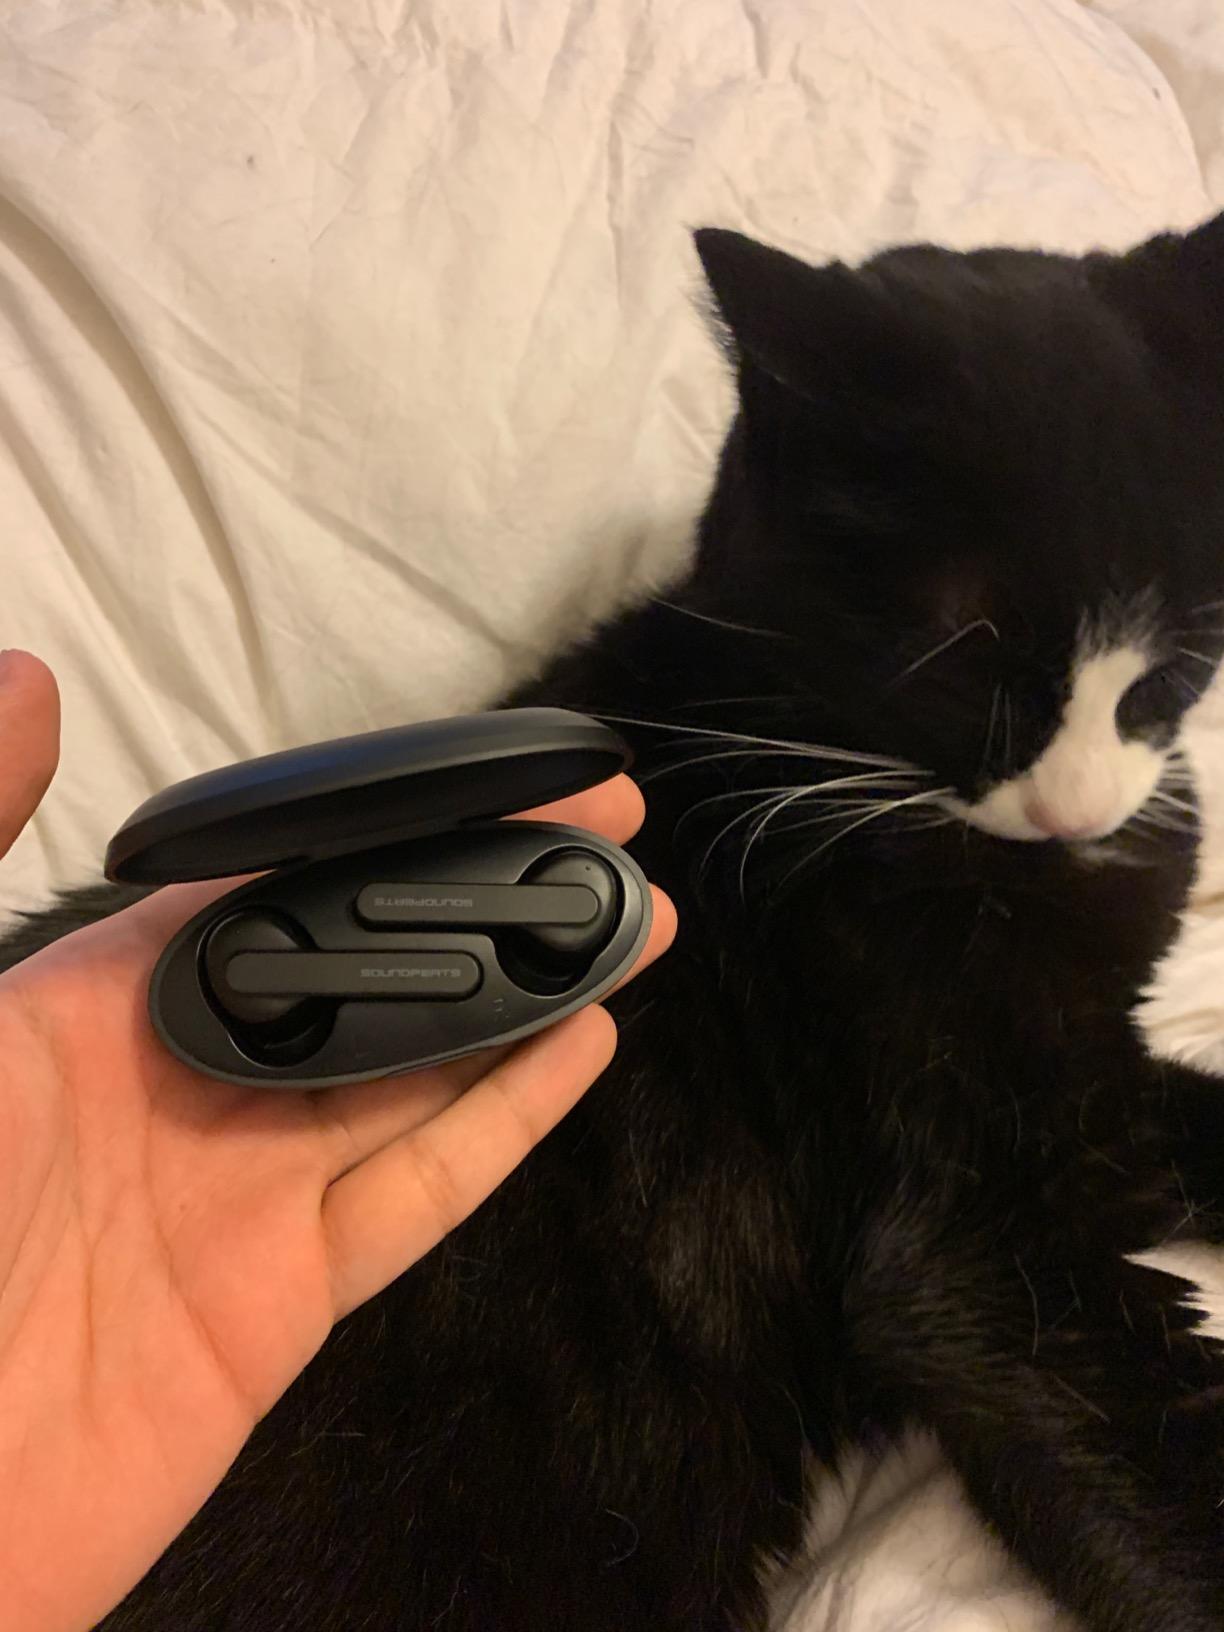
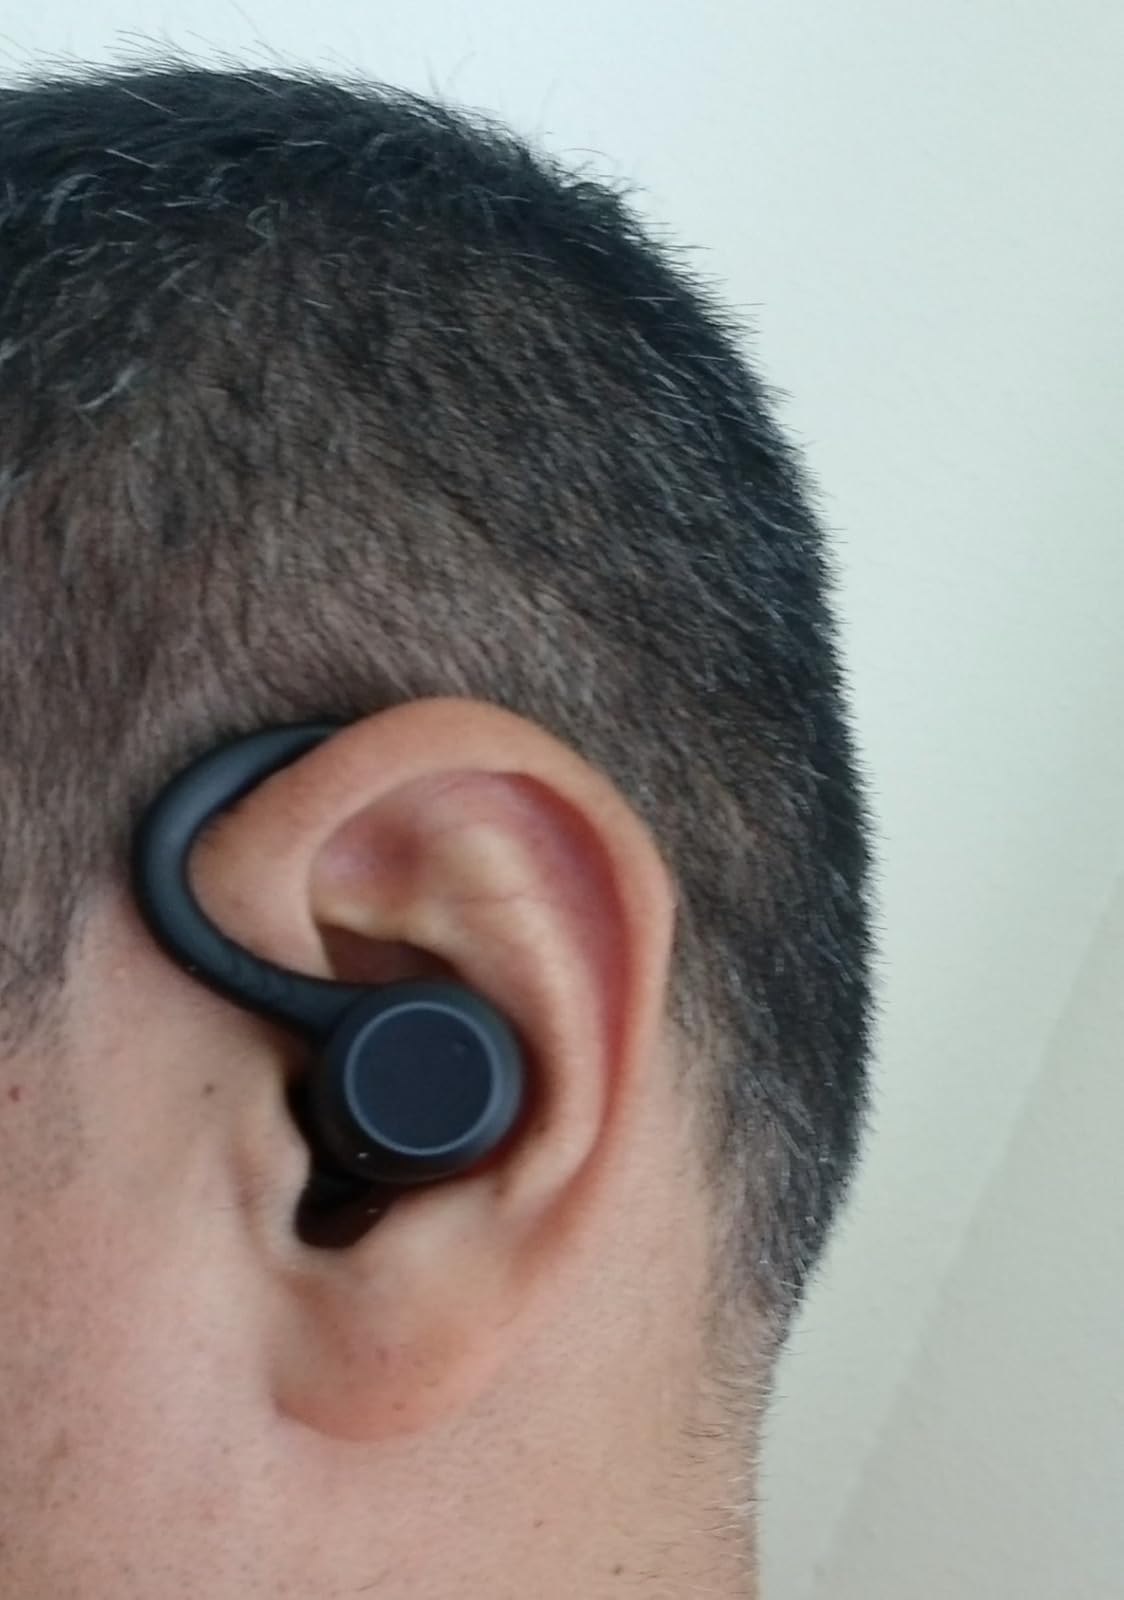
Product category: earbuds
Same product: no